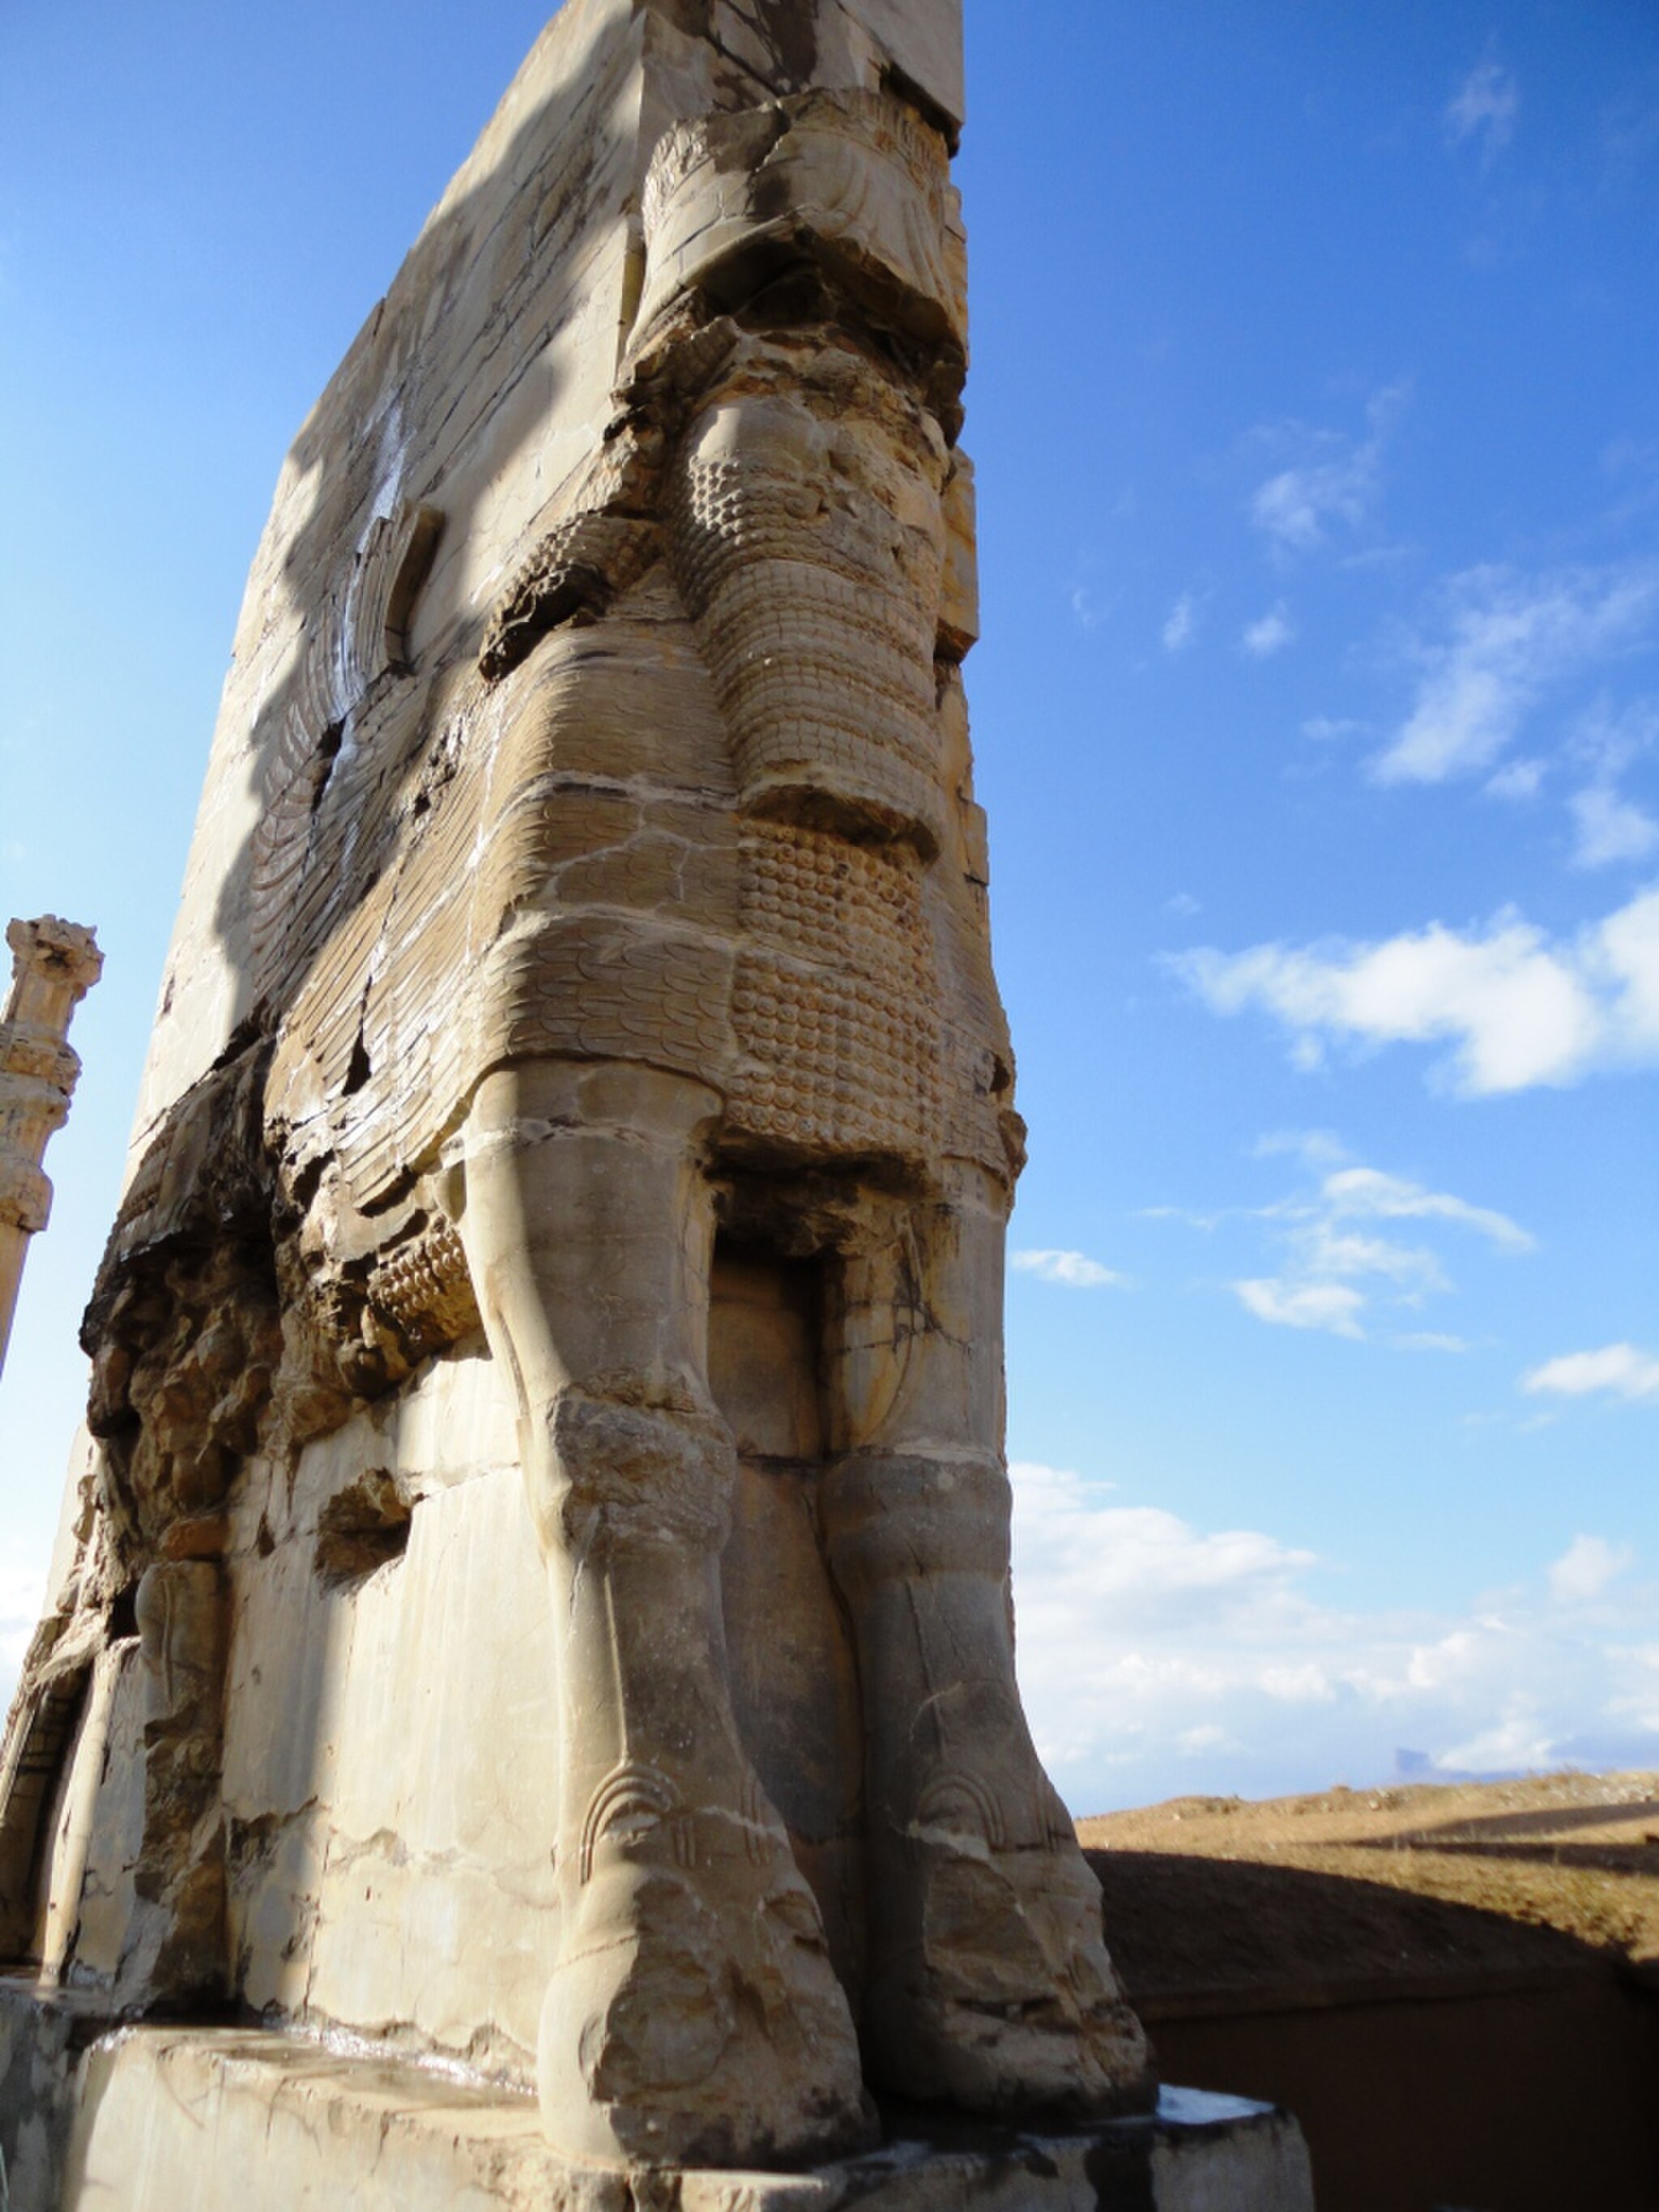
Title: Persepolis - panoramio (6)
Description: Persepolis
Date: Taken on 28 November 2011
Categories: Panoramio files uploaded by Panoramio upload bot, Panoramio images reviewed by trusted users, Photos from Panoramio, Photographs taken on 2011-11-28, Files with coordinates missing SDC location of creation, Details of Gate of All Nations, Photos from Panoramio ID 4463059